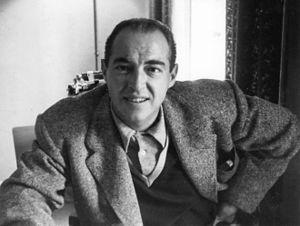
Charles Marquis Warren, né le 16 décembre 1912 à Baltimore et mort le 11 août 1990 à West Hills, est un producteur, scénariste et réalisateur américain.